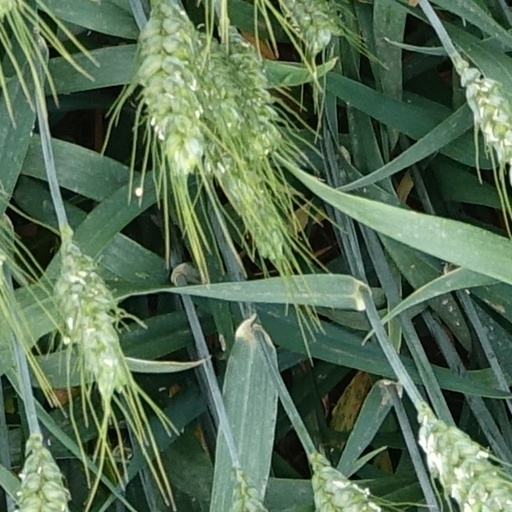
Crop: wheat